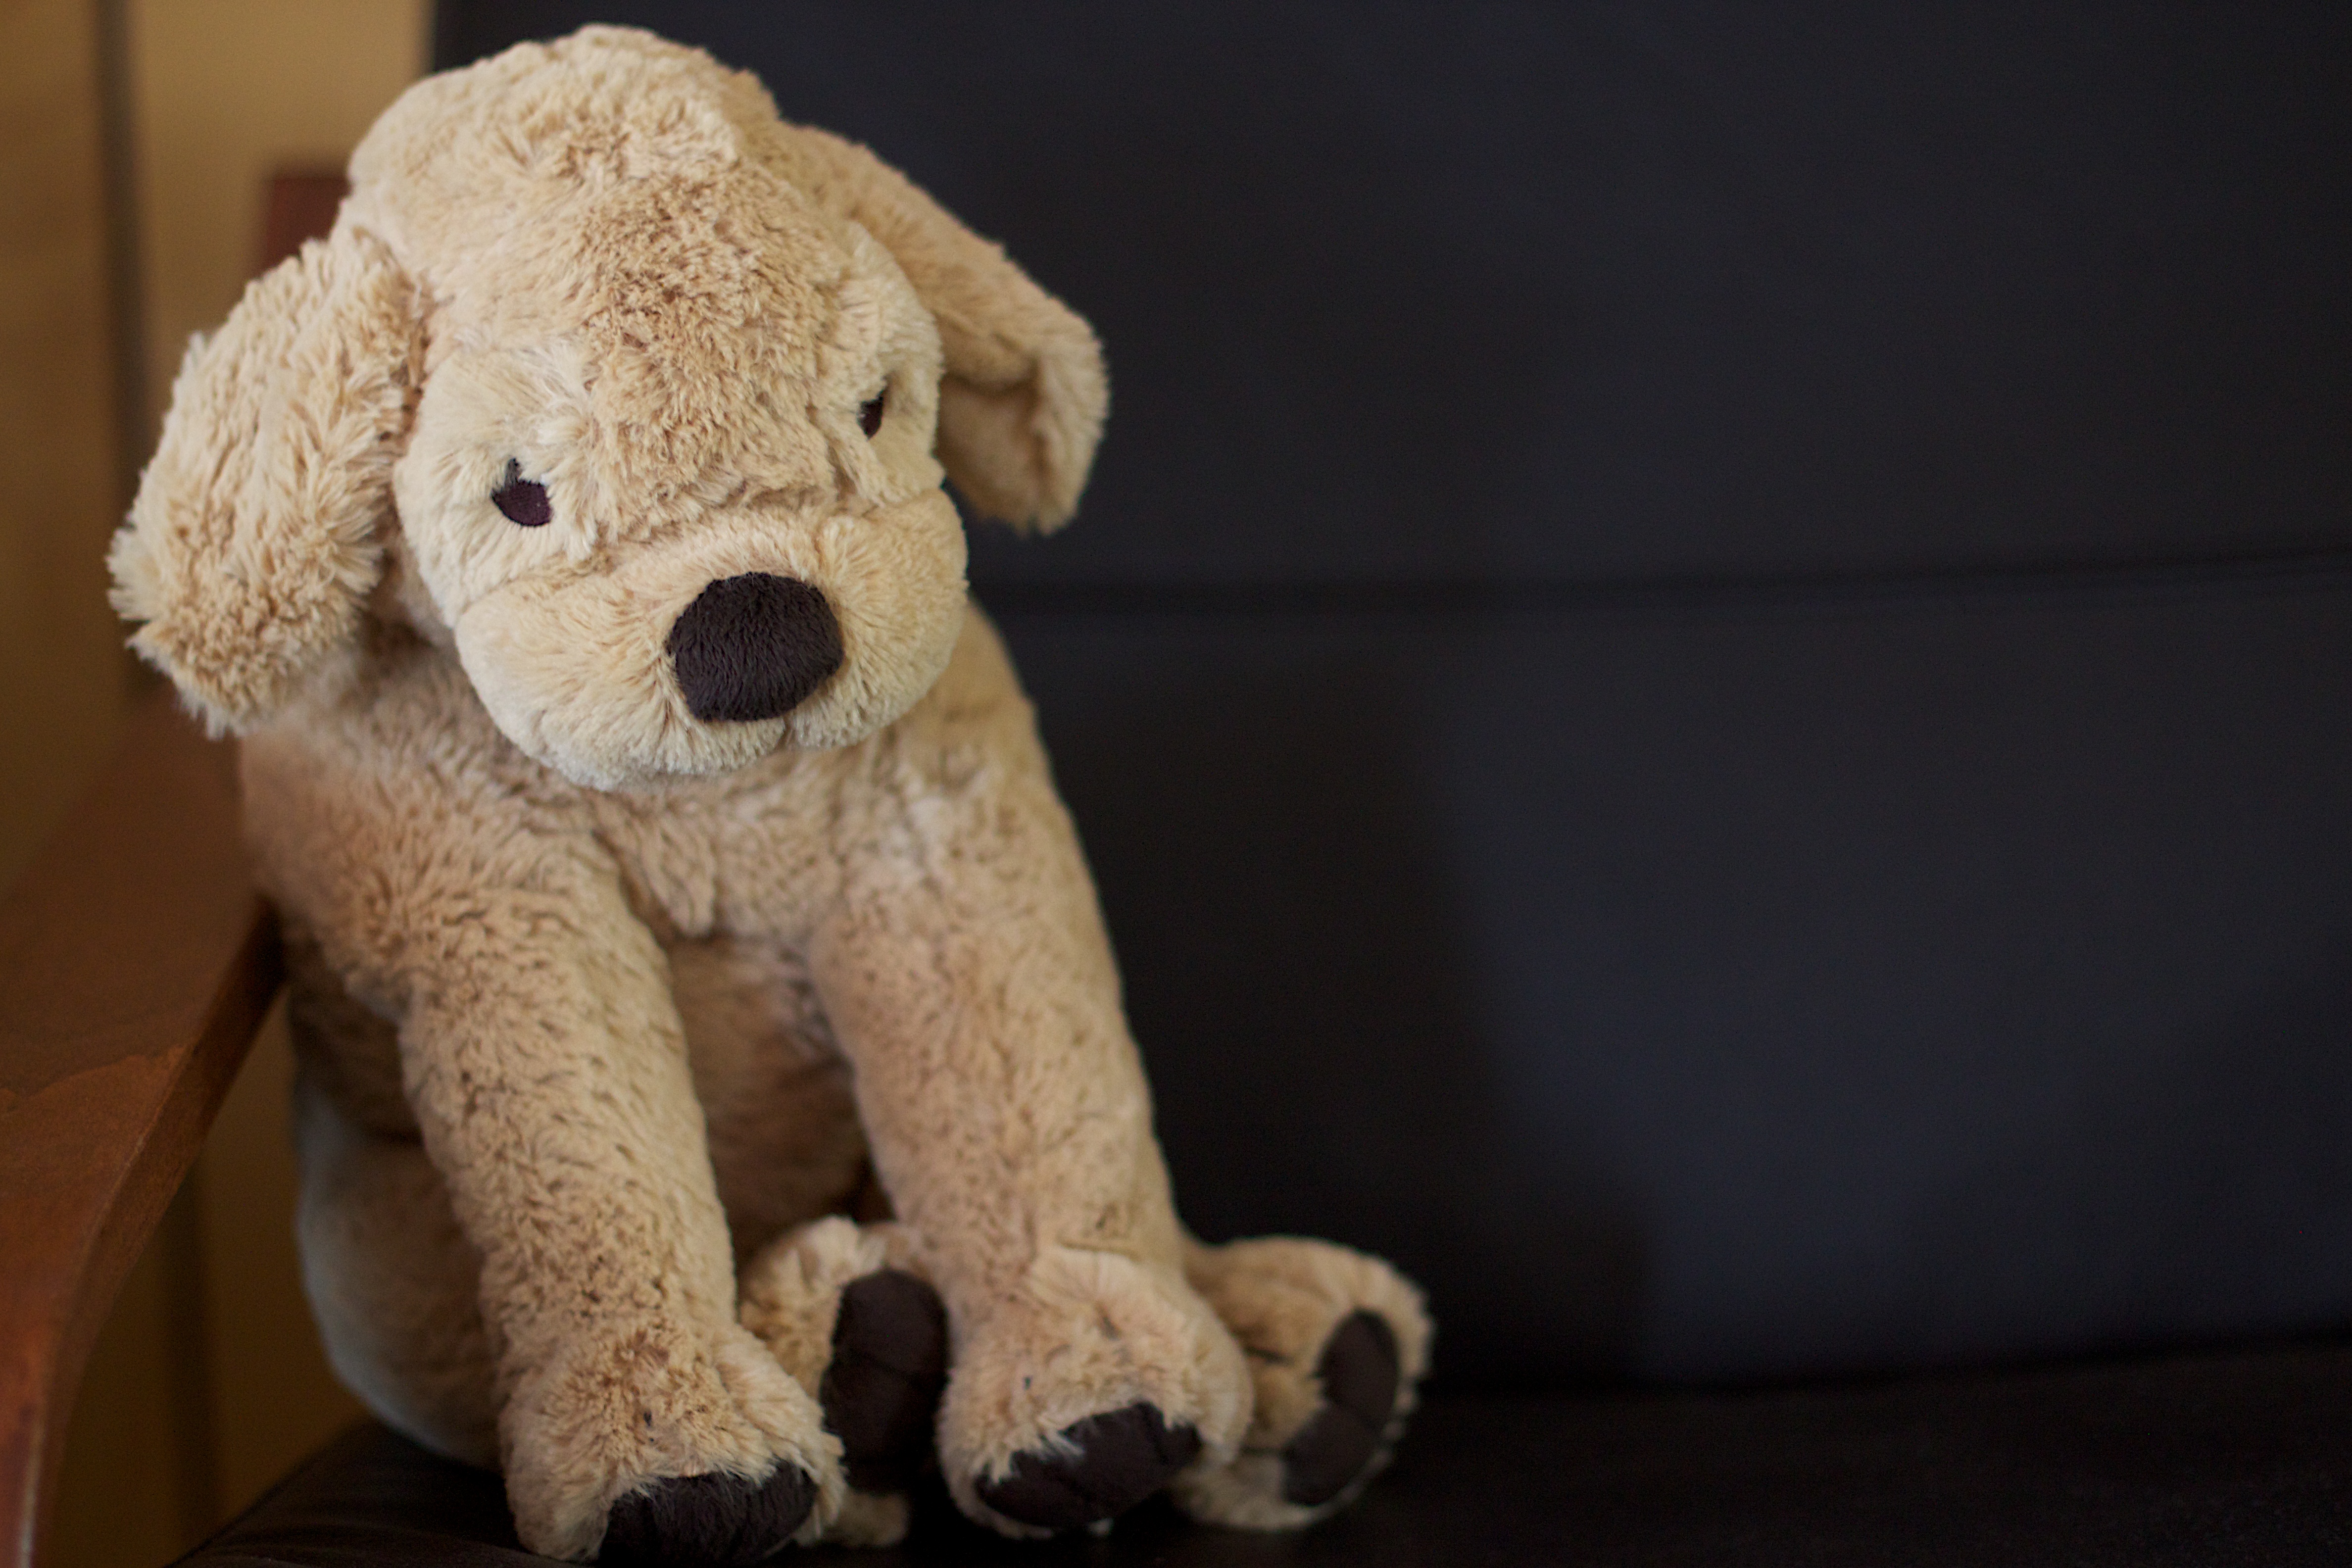
dog, toy, teddy bear, textile, 2010365, stuffed toy